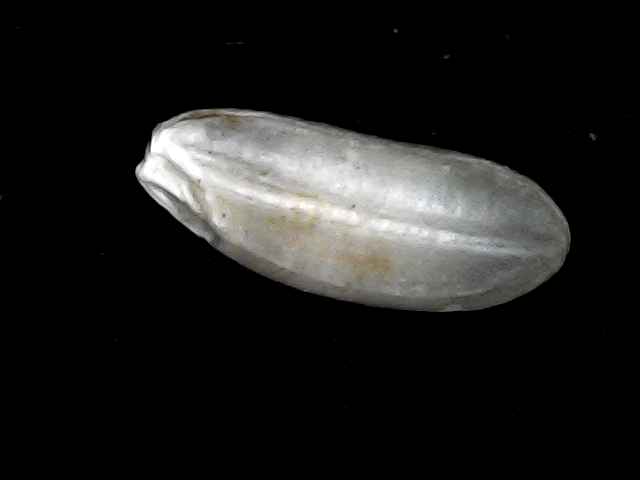
Rice variety: BD51